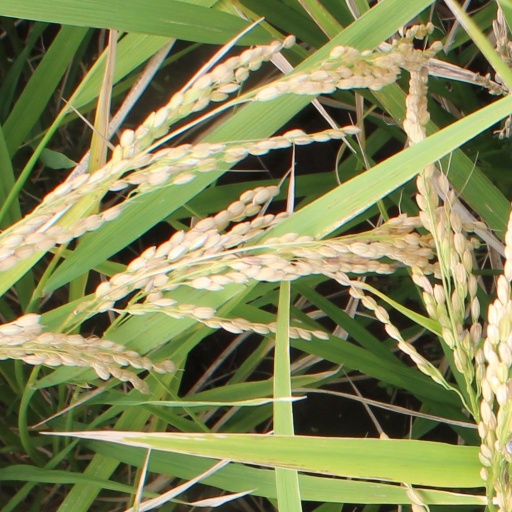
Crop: rice